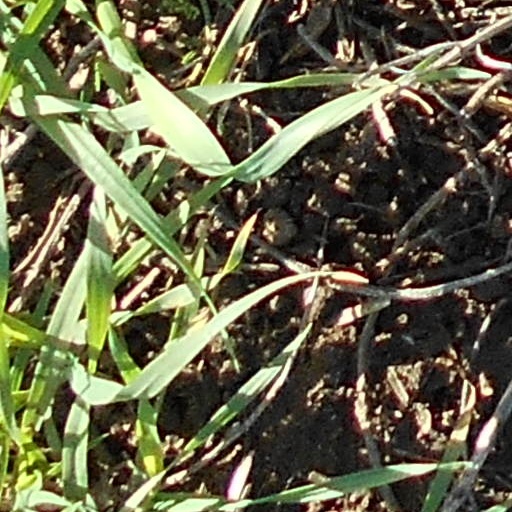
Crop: wheat